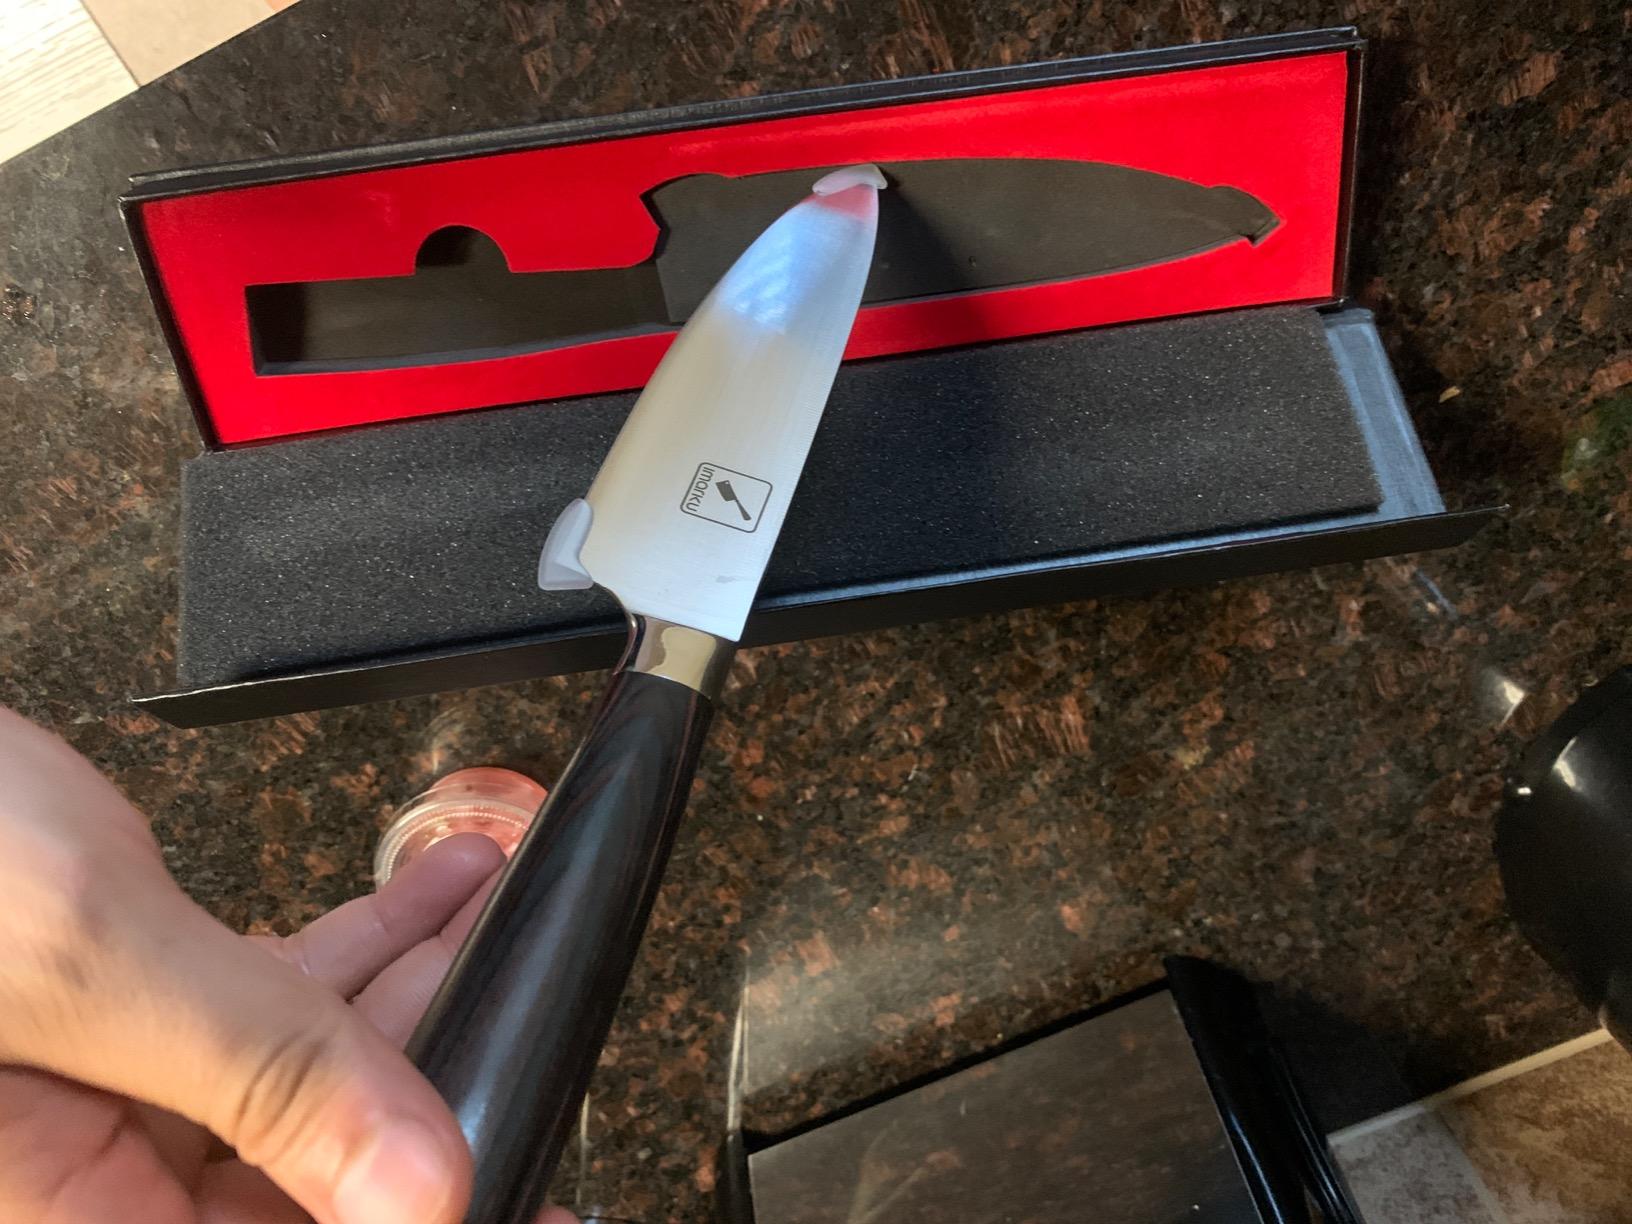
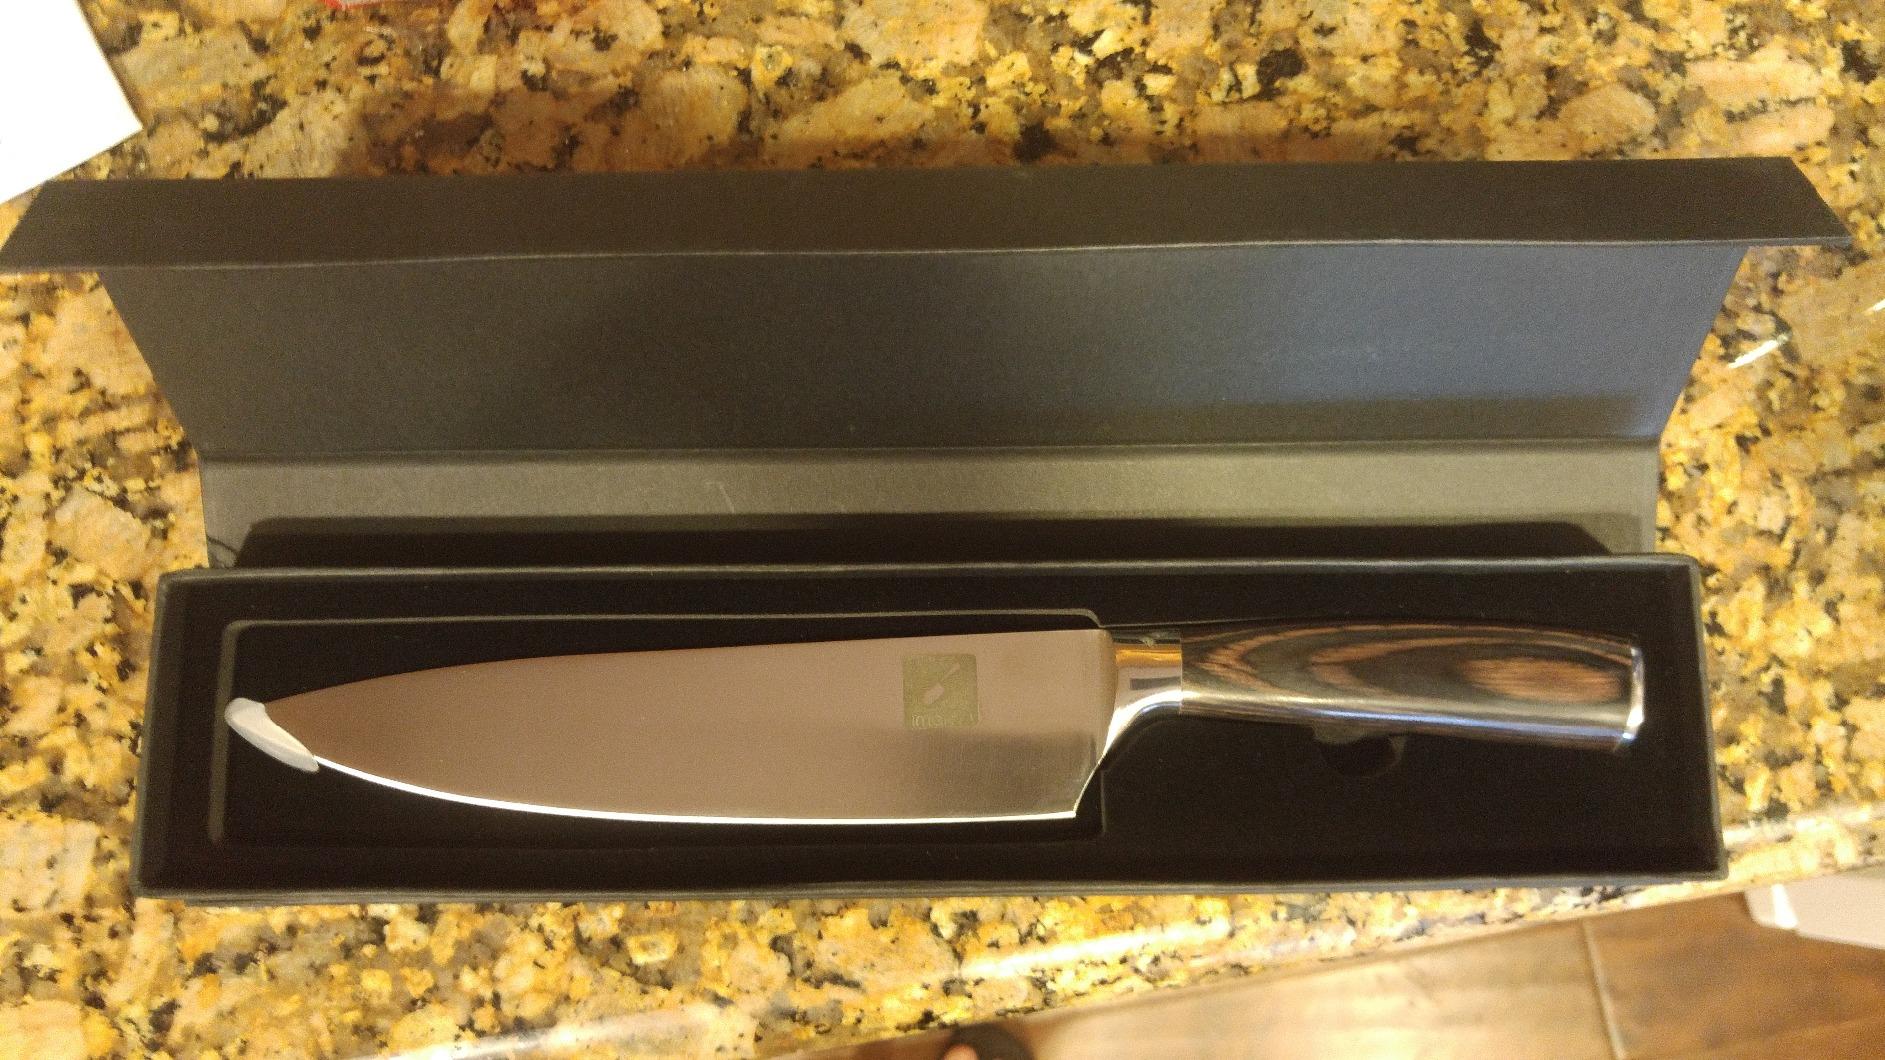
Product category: items_knife
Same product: yes